Ado Bayero

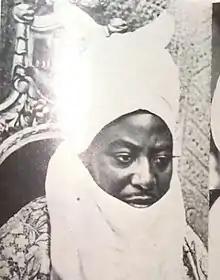
Late Emir of Kano at early age.

Ado Bayero CFR, LLD, JP (25 July 1930 – 6 June 2014) was the Emir of Kano from 1963 to 2014.